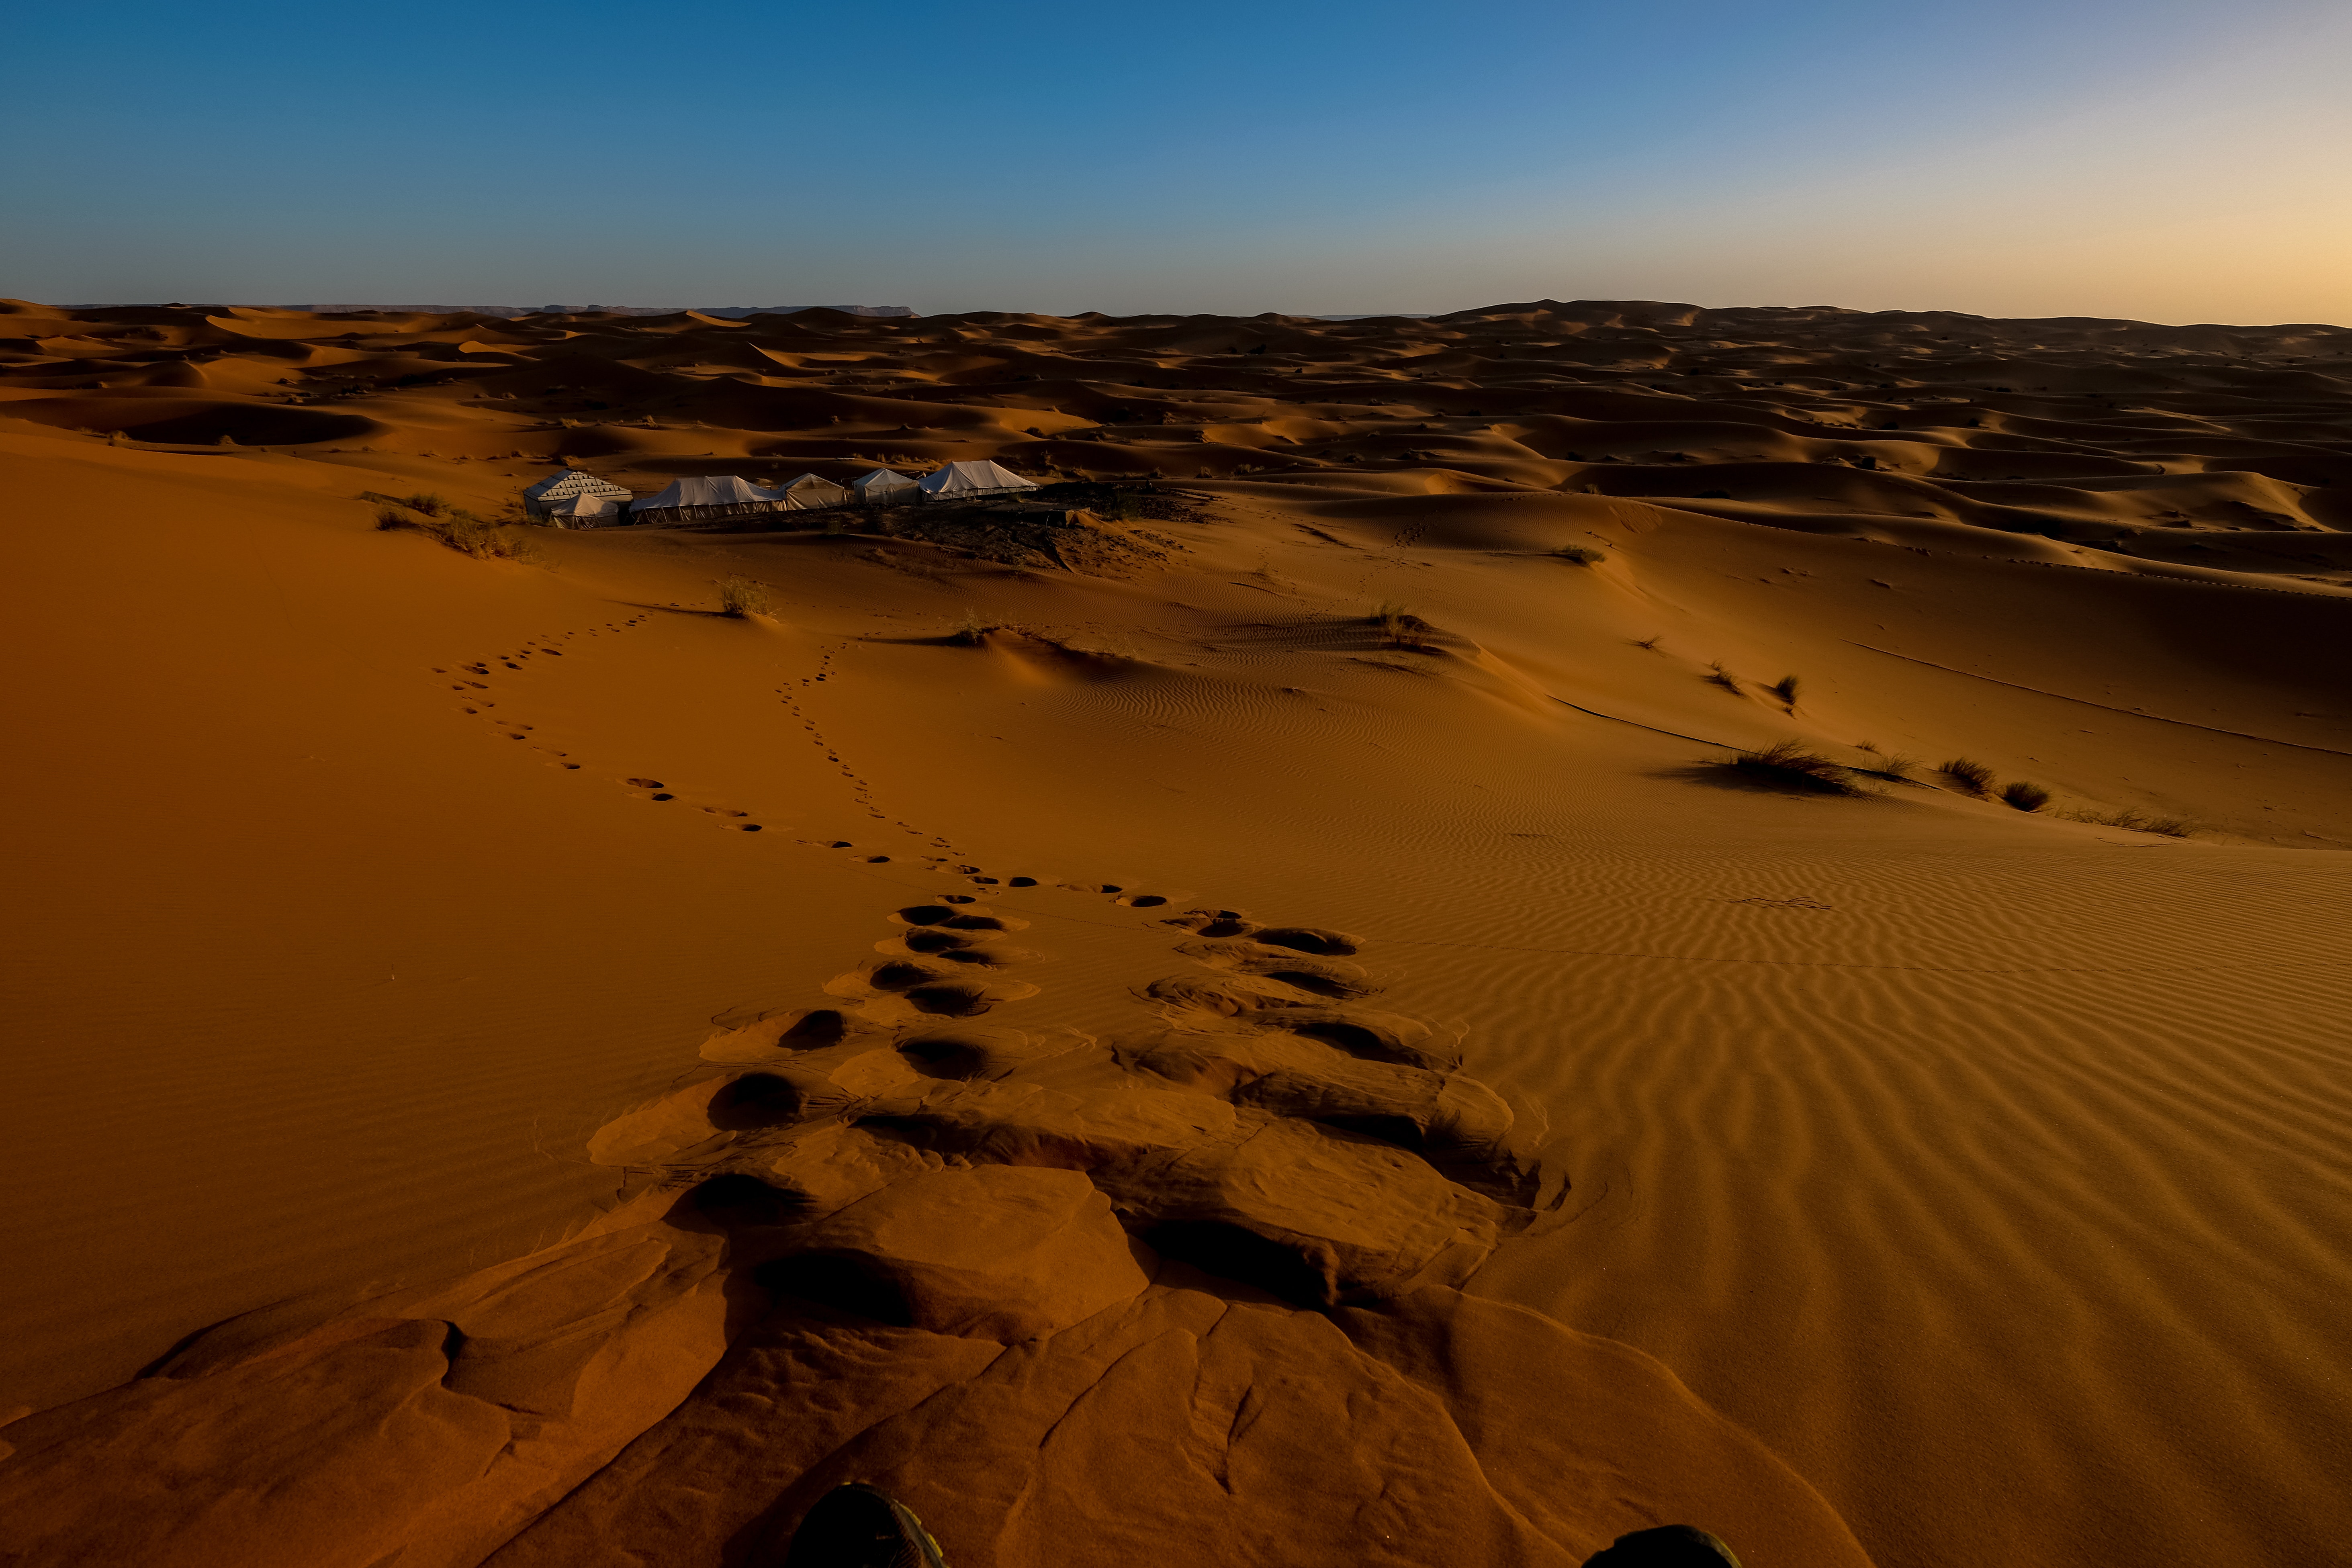
desert, sand, erg, natural environment, sahara, aeolian landform, nature, dune, landscape, sky, singing sand, wilderness, ecoregion, geology, blowout, horizon, shadow, formation, rock